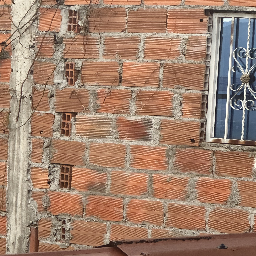
Material: Brick